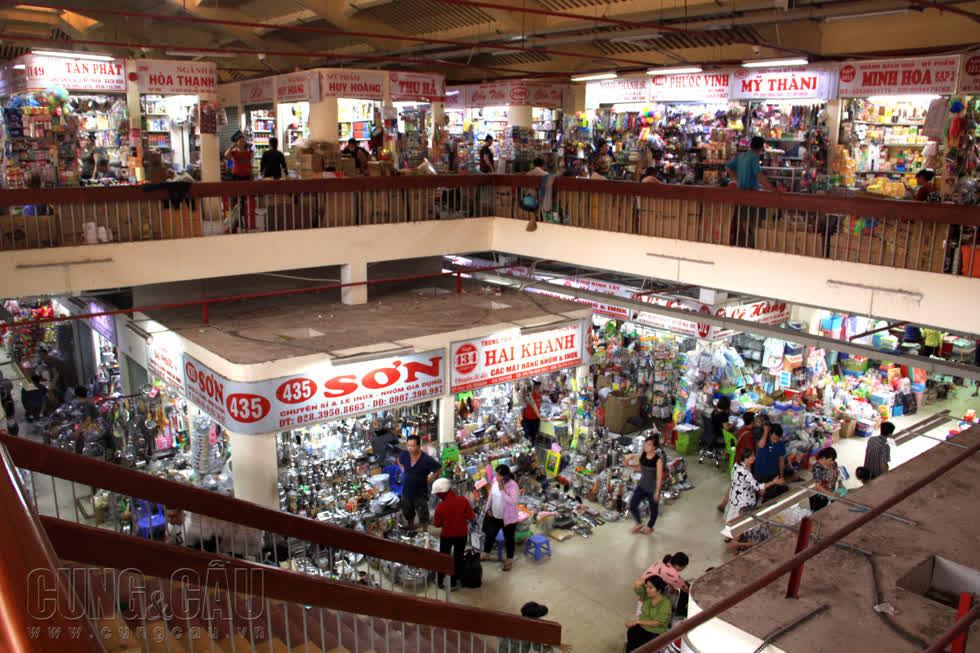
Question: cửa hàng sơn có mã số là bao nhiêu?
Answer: cửa hàng sơn có mã số là 435